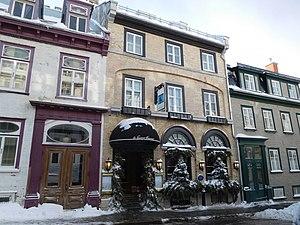
Maison Laughlan-Thomas-McPherson Le Saint-Amour, 48, rue Sainte-Ursule, Québec ville.quebec.qc.ca saint-amour.com
Antoine Labelle, né le 24 novembre 1833 à Sainte-Rose et mort le 4 janvier 1891 à Québec, est un ecclésiastique québécois, figure emblématique de la colonisation des Laurentides. Il est parfois surnommé le « roi du Nord » ou bien, plus simplement, le « curé Labelle ».